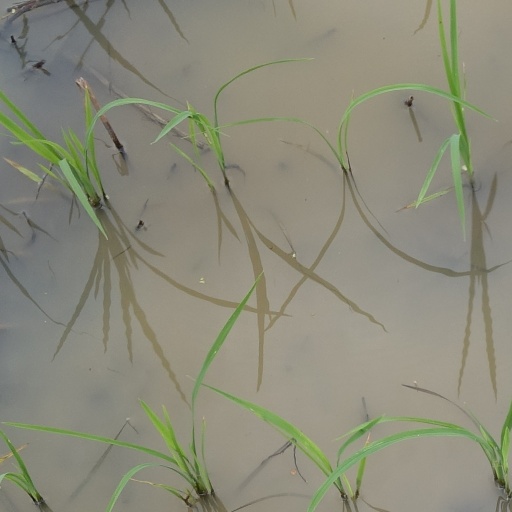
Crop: rice